Queen's Knickers Award

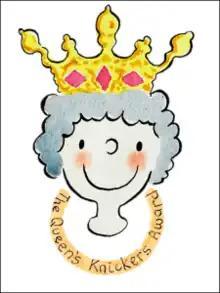

The Queen's Knickers Award is a British award for a children's illustrated book. It was founded in 2020 and is awarded annually by the Society of Authors for "an outstanding children's original illustrated book for ages 0-7". It is funded by children's author Nicholas Allan and takes its name from his book "The Queen's Knickers" (1993, Hutchinson: ).